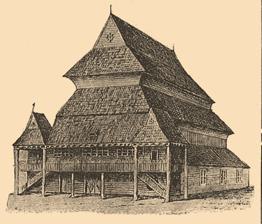
Building: Pohrebyshche Synagogue
Country: Ukraine
Year built: 1690
Former synagogue in Pohrebyshche, Ukraine Pohrebyshche Synagogue The Pohrebyschtsche synagogue before 1906 Religion Affiliation Judaism (former) Ecclesiastical or organisational status Synagogue ( c. 1625 –1919) Location Location Pohrebyshche , Vinnytsia Oblast Country Ukraine Location of the former synagogue in Ukraine Geographic coordinates 49°29′00″N 29°16′00″E / 49.48333°N 29.26667°E / 49.48333; 29.26667 Architecture Style Wooden synagogue Completed 1690 Destroyed 21 July 1941; during World War II Specifications Length 16.7 metres (55 ft) Width 20.4 metres (67 ft) Materials Timber Pohrebyshche Synagogue was a former Jewish synagogue , located in Pohrebyshche , a town in Vinnytsia Oblast , Ukraine . The wooden synagogue was built in 1690, to replace an earlier synagogue, and was destroyed by German Nazis during World War II . History A wooden synagogue stood in Pohrebyshche in the first half of the 17th century, already in 1648 described as ancient . During the Khmelnytsky Uprising of 1648 to 1657, and the wars of the 17th century, the town was destroyed by fire several times. In 1690 the wooden synagogue was rebuilt. Major restorations took place in 1790, and in 1892 the exterior was rebuilt while the interior was retained. When the Russians took over Pogrebishische in 1919, the wooden synagogue ceased to be a house of worship, and in 1928 the building was converted into a workers' club. Pogrebishische was overrun by the Germans on 21 July 1941 and the synagogue was destroyed. On 18 October, over 1,750 Jews were murdered in a nearby forest. Architecture The main hall was approximately square (12 by 12.4 metres (39 ft × 41 ft)) with a central part (8 metres (26 ft)) and two lateral parts, which were narrower (width 1.8 metres (5 ft 11 in)) and lower. The main hall was built up on three sides: vestibule with upper-level women's prayer area on the west side and low, single-storey women's prayer areas against north and south walls. At the western corners there were two-storey corner pavilions. The room on the southern side was heated and served as a meeting room for the community elders. The walls were made of horizontal timbers, in the main hall they were reinforced by stiffeners. The roof above the main hall was offset, two-tiered, with lower tier hipped and upper tier half-gabled. The corner-pavilions together with the galleries surrounding them were covered by hipped roofs. The walls were originally polychromed; on the east wall remained traces of the former coloured wall paintings, presenting various birds, plants and domesticated animals. The holy ark , width 1.7 metres (5 ft 7 in), height 4.5 metres (15 ft), was placed on a table of drawers . In three tiers it was ornamented by winding flora with symmetrically positioned birds and animals. The bimah stood on an octagonal podium and was surrounded by a balustrade with banisters. See also Judaism portal Ukraine portal History of the Jews in Ukraine List of synagogues in Ukraine References